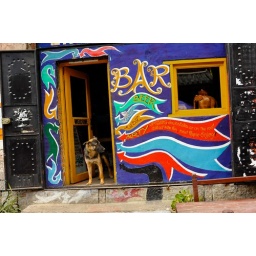
Bad Monkey Bar in Dali, cute guard dog included